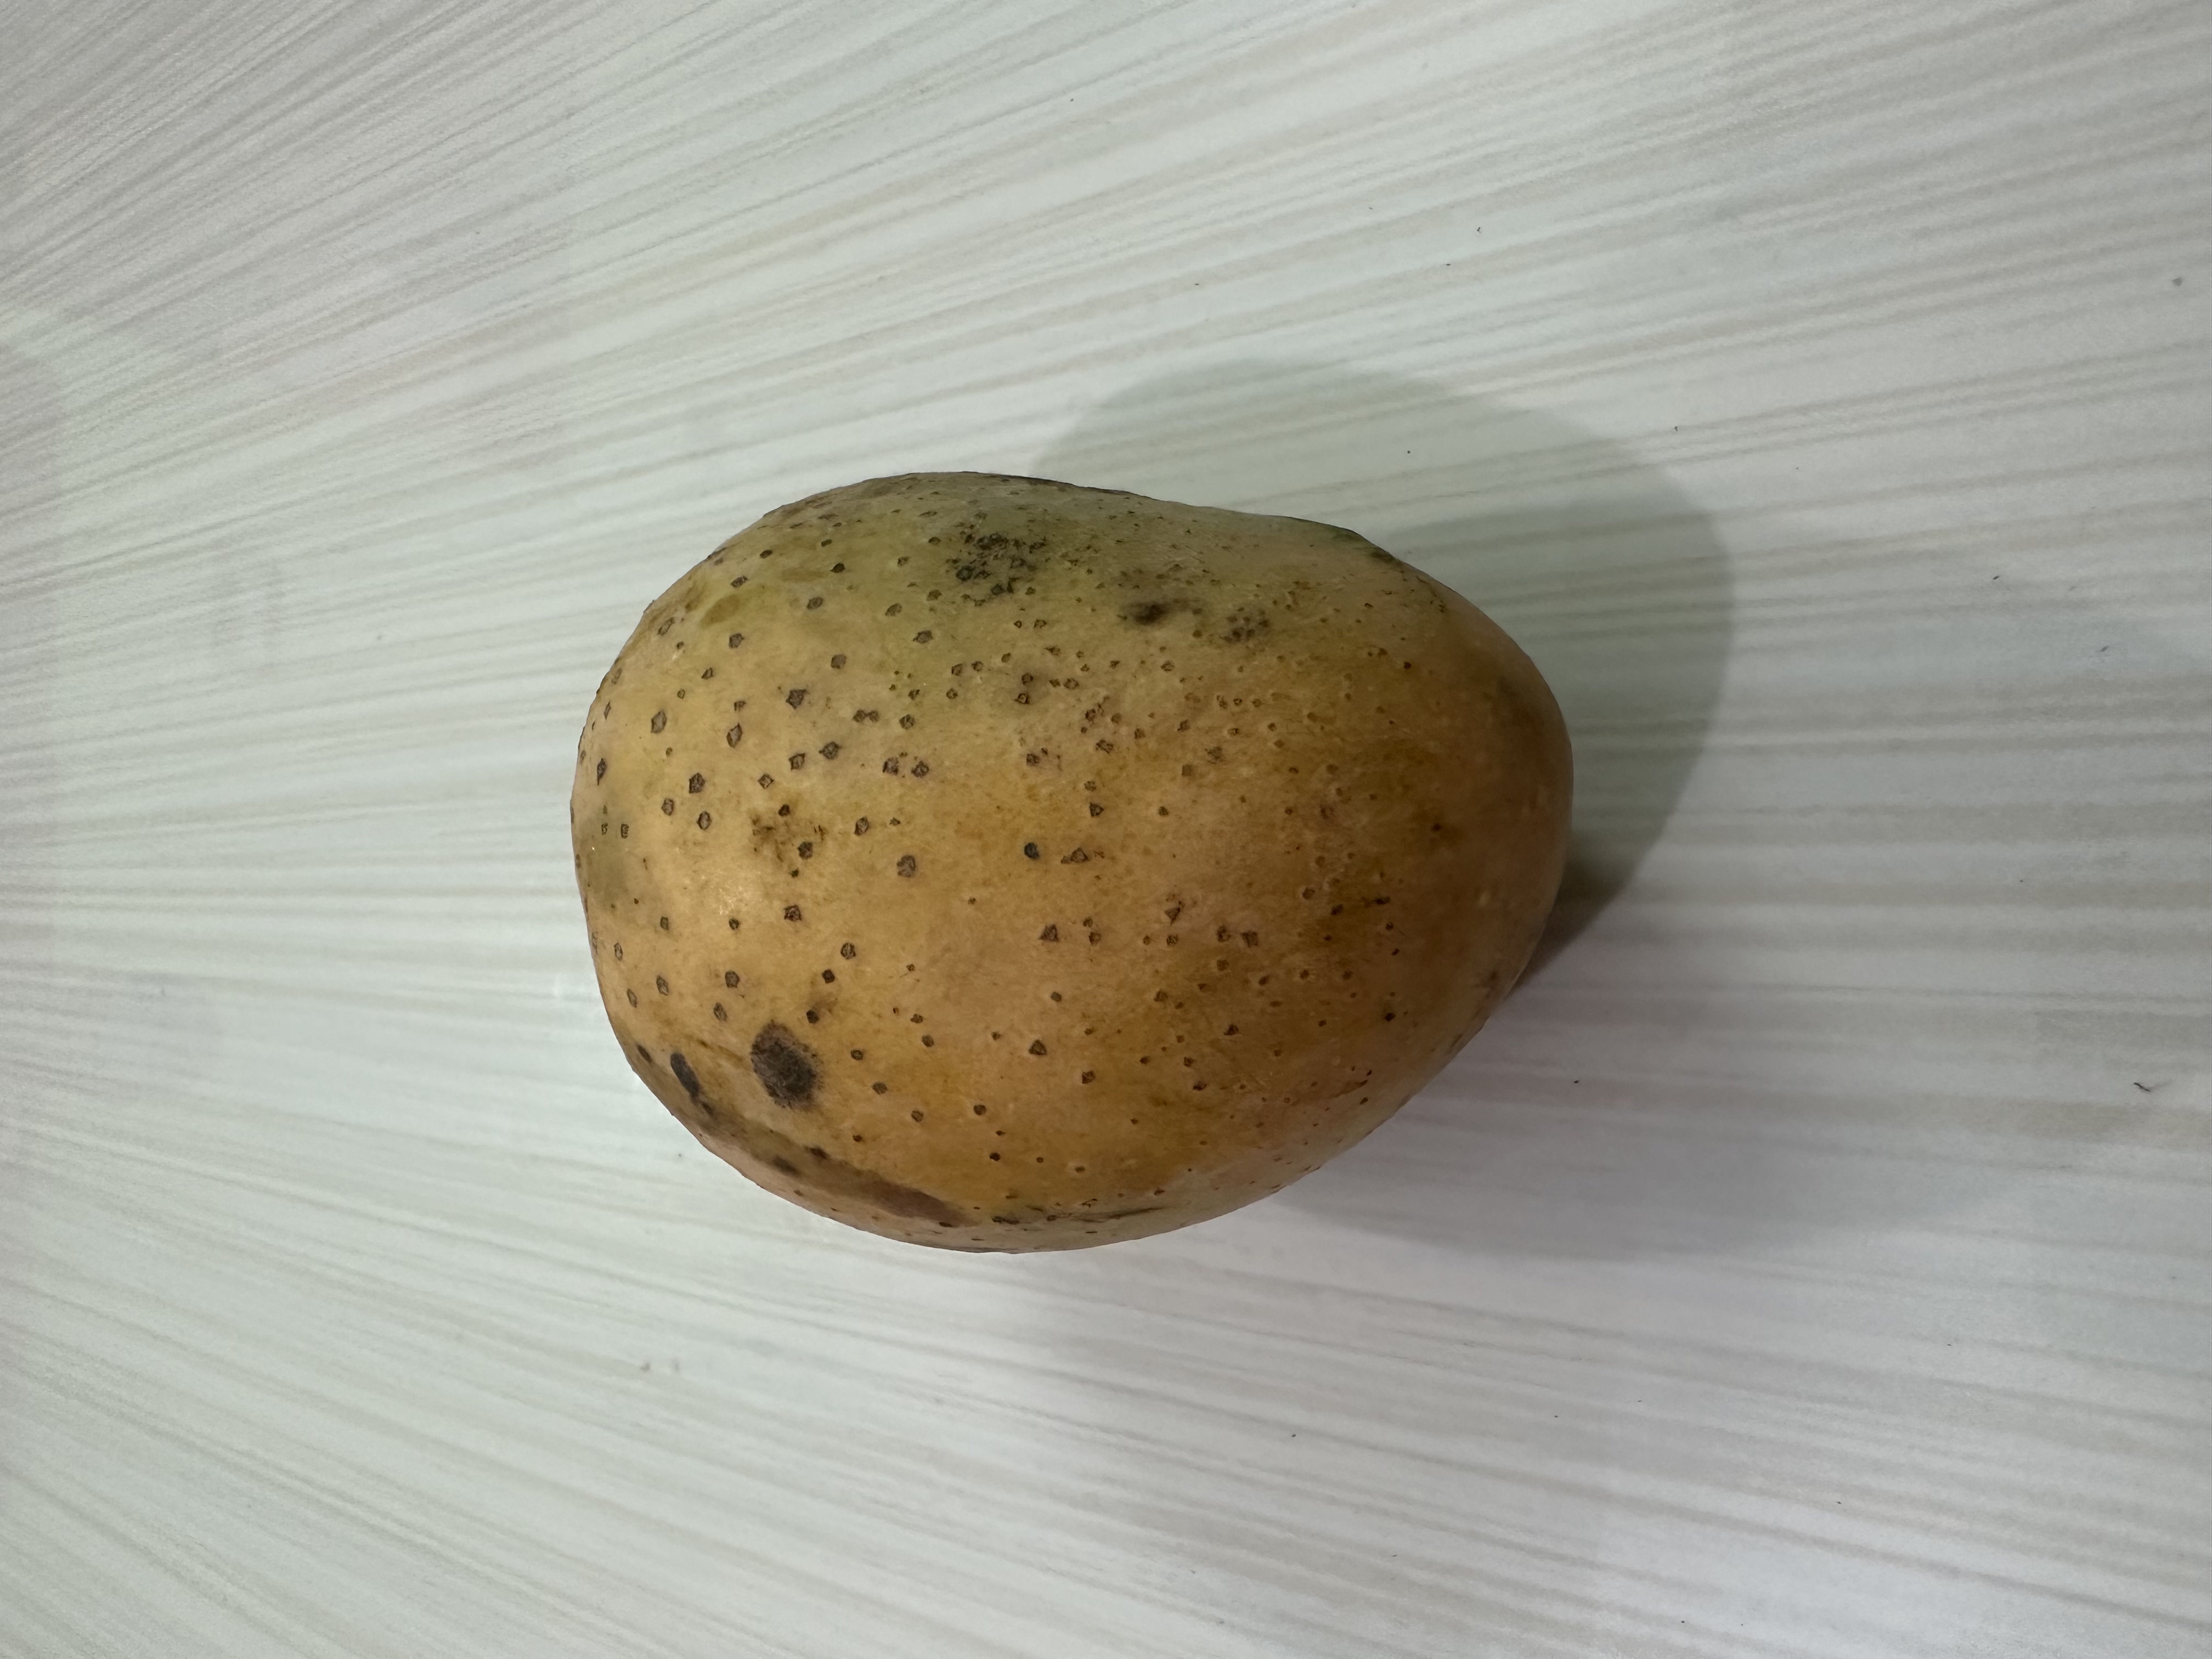
Mango variety: Langra